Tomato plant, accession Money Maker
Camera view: tilt-top (135 deg); turntable rotation: 90 degrees
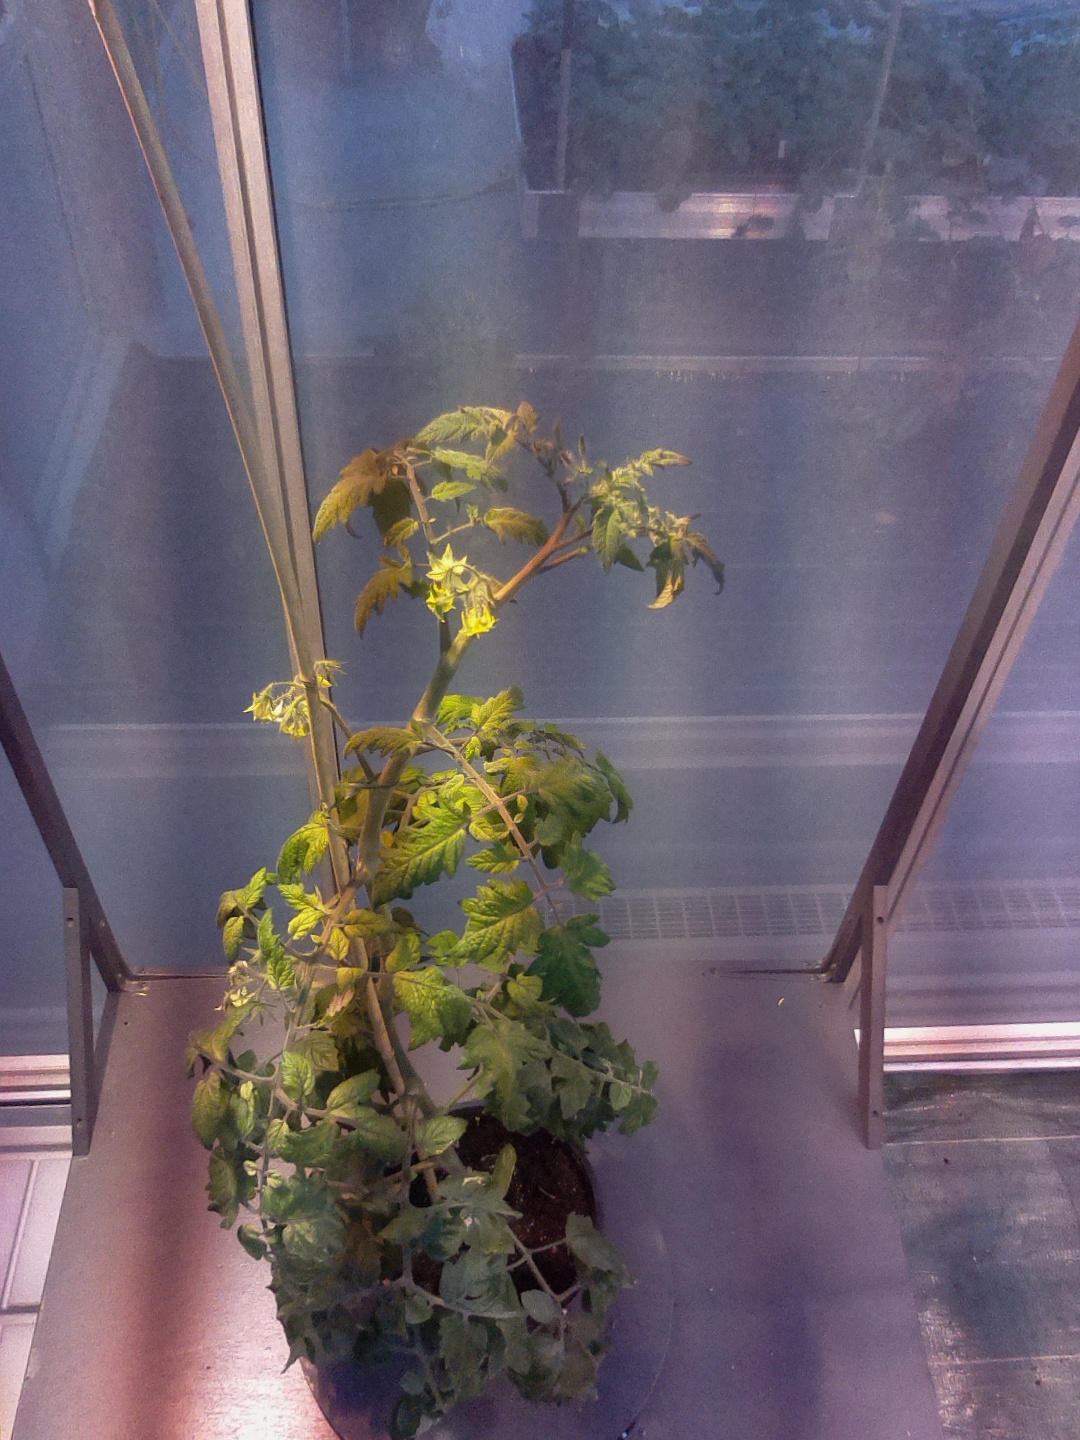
BBCH growth stage 71: 10%-20% of final fruit size